Ryan Driller

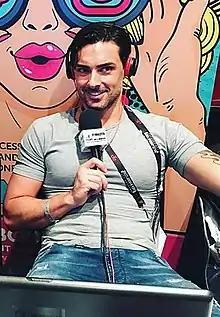
During an interview in 2018.

Adam Cuculich (born August 17, 1982), known by the stage names Ryan Driller and Jeremy Bilding, is an American pornographic actor who has appeared in both straight and gay pornography. In 2016, he received the XBIZ Award for Male Performer of the Year. "Men's Health" has described him as "one of the biggest names in the industry".